Wesleyan theology

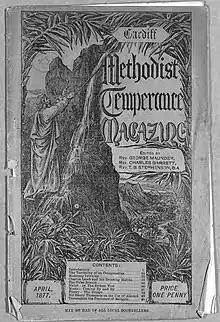
"Methodist Temperance Magazine", a Wesleyan Methodist publication in Cardiff, Wales

John Wesley held that the offices of bishop and presbyter constituted one order, citing an ancient opinion from the Church of Alexandria; Jerome, a Church Father, wrote: "For even at Alexandria from the time of Mark the Evangelist until the episcopates of Heraclas and Dionysius the presbyters always named as bishop one of their own number chosen by themselves and set in a more exalted position, just as an army elects a general, or as deacons appoint one of themselves whom they know to be diligent and call him archdeacon. For what function, excepting ordination, belongs to a bishop that does not also belong to a presbyter?" (Letter CXLVI). John Wesley thus argued that for two centuries the succession of bishops in the Church of Alexandria, which was founded by Mark the Evangelist, was preserved through ordination by presbyters alone and was considered valid by that ancient Church.